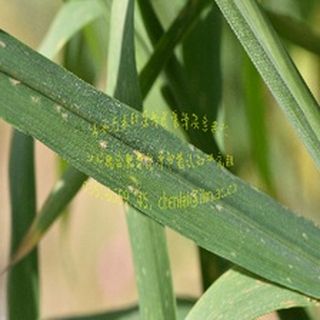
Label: wheat_mildew